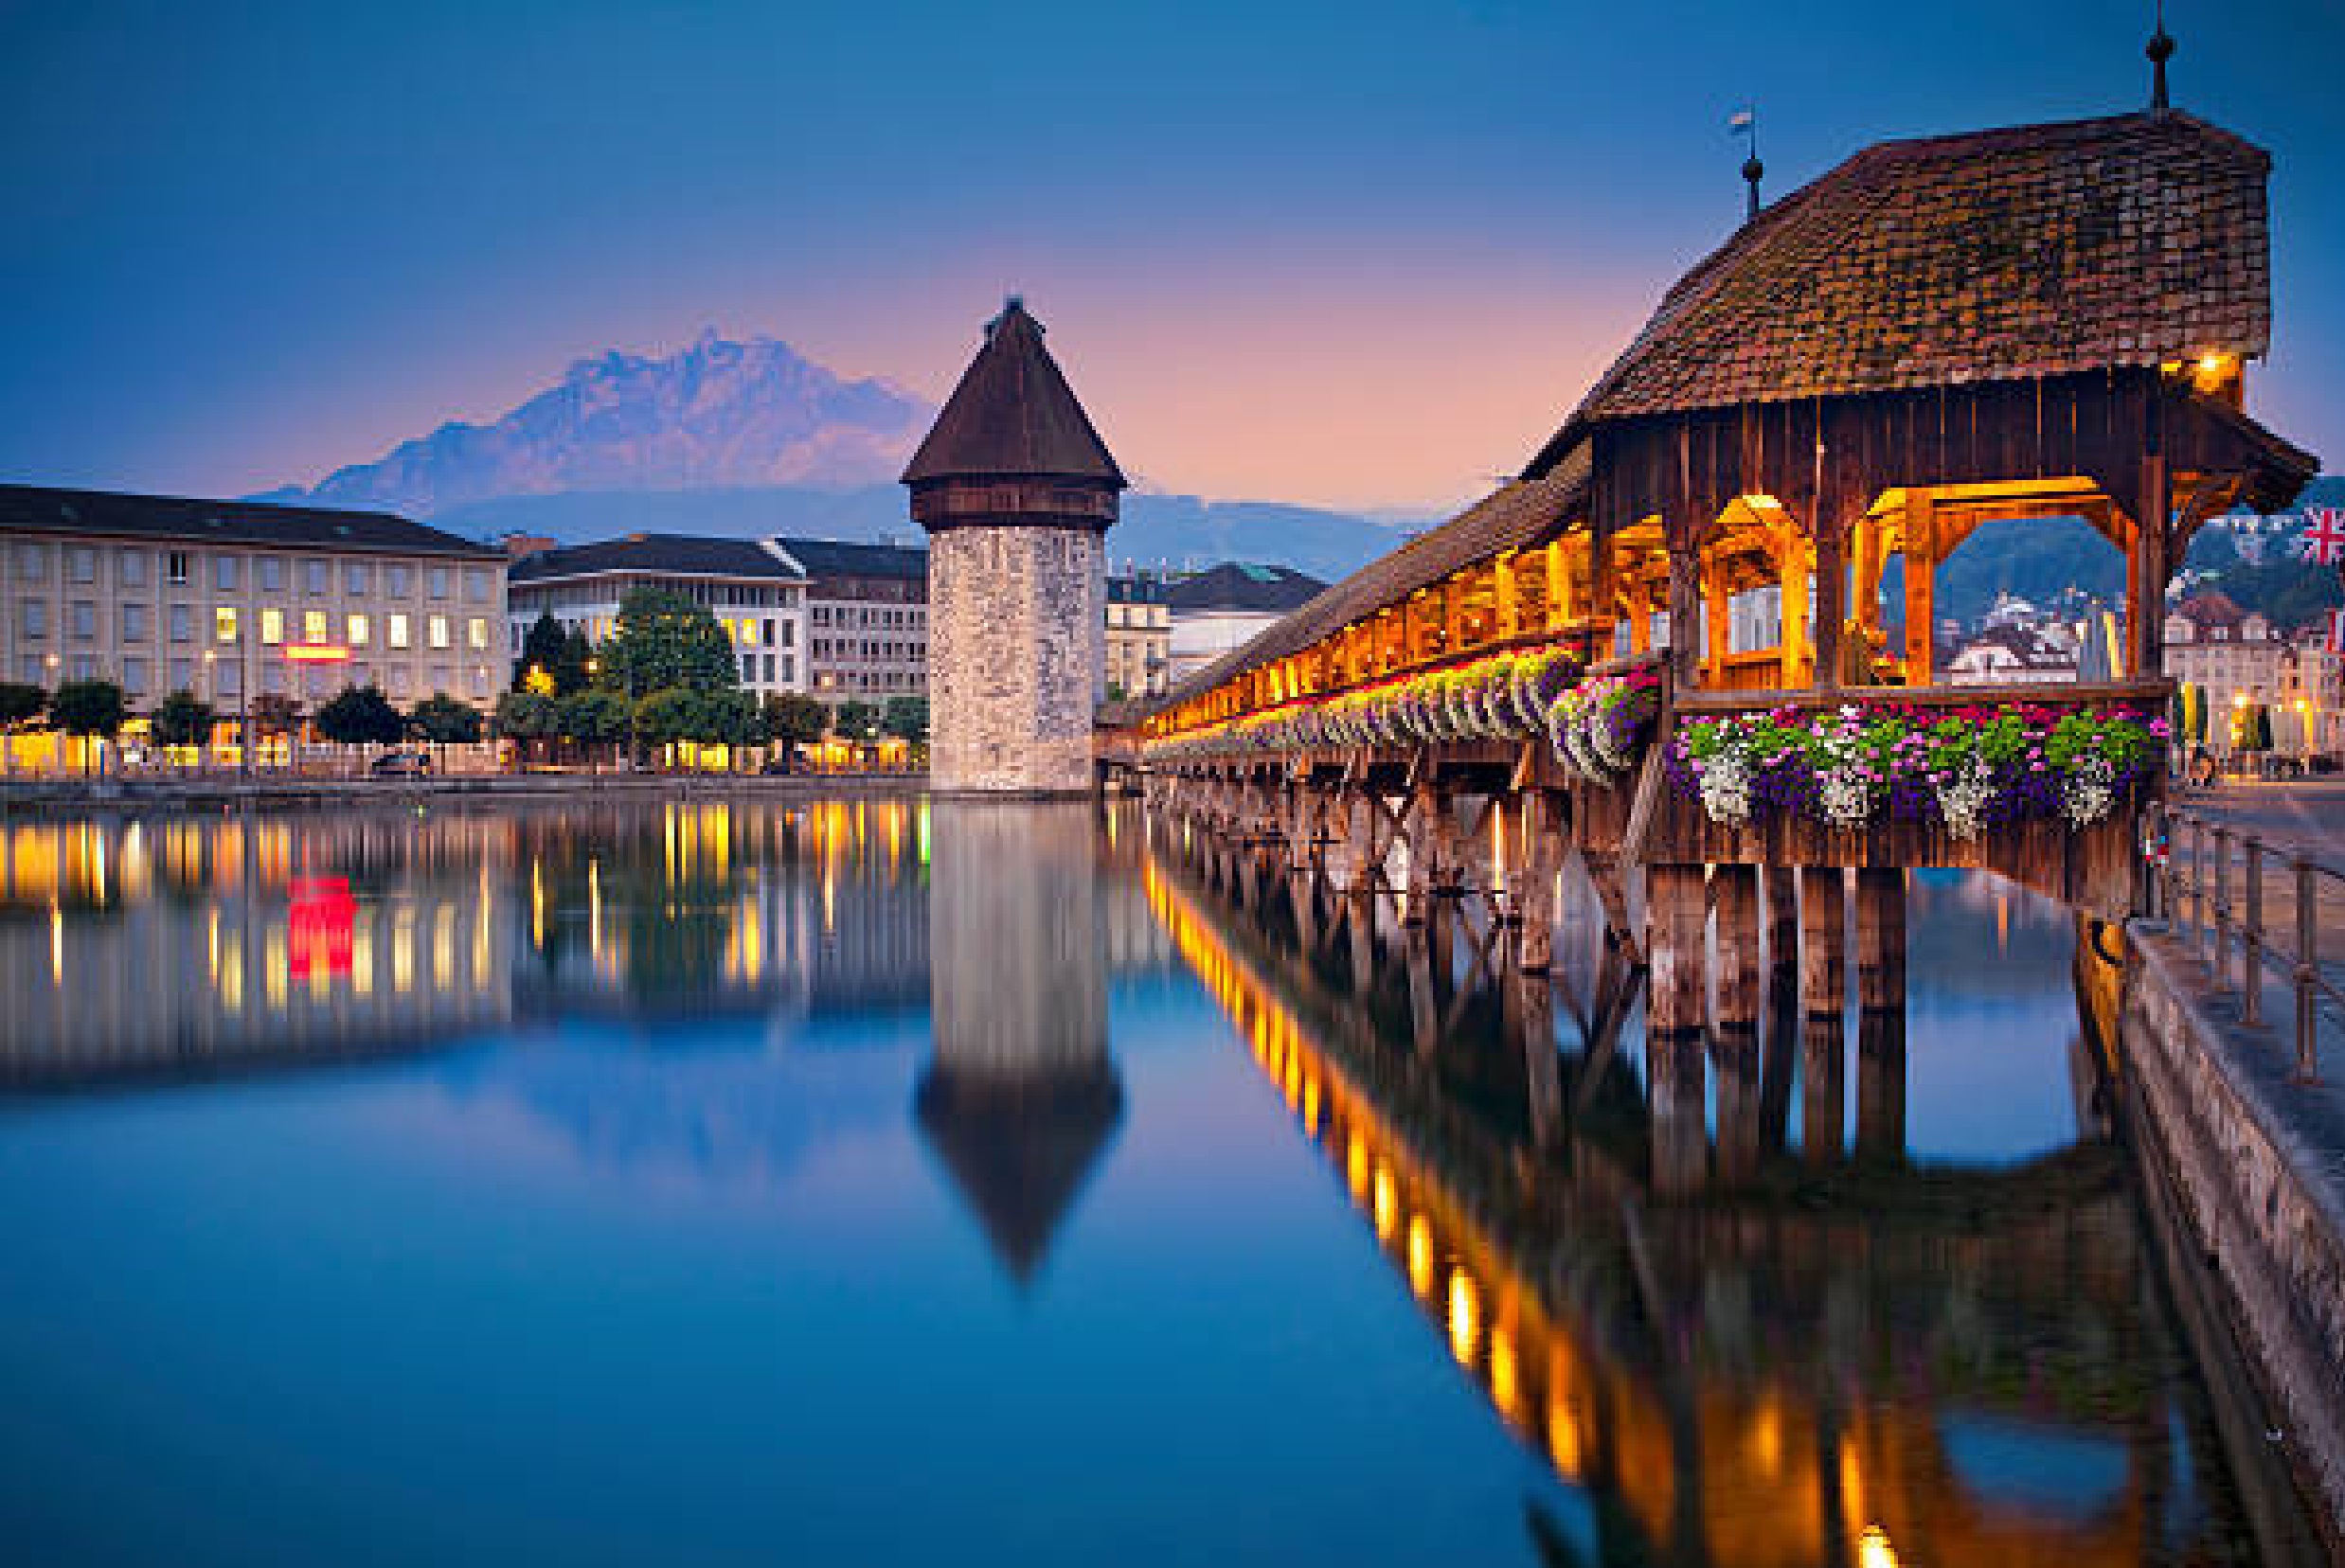
lucerna, szwajcaria, zabytek, historia, most, footbridge, water, sky, nature, building, dusk, architecture, lake, morning, symmetry, leisure, landmark, waterway, city, landscape, calm, horizon, bridge, natural landscape, evening, reservoir, tree, reflection, tourism, night, town, mountain, resort town, historic site, mountain range, tourist attraction, cityscape, lake district, channel, gazebo, river